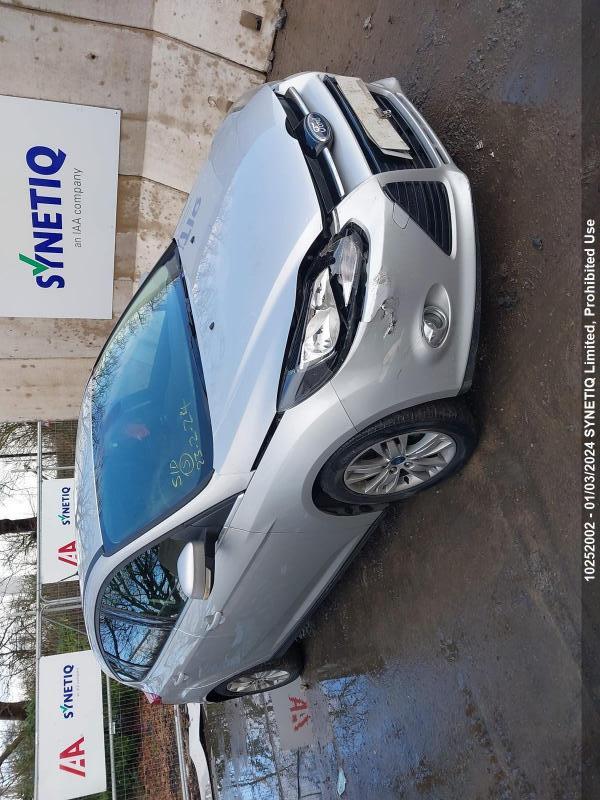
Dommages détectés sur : pare-choc avant, feu avant droit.
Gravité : majeur